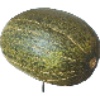
Label: melon_piel_de_sapo